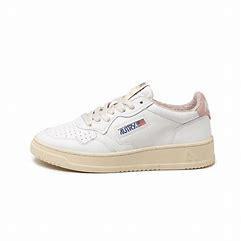
Brand: Autry
Model: Action Shoes Autry Action Autry 01